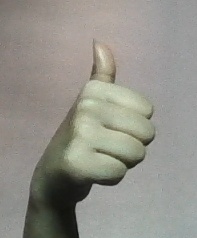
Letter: aleff